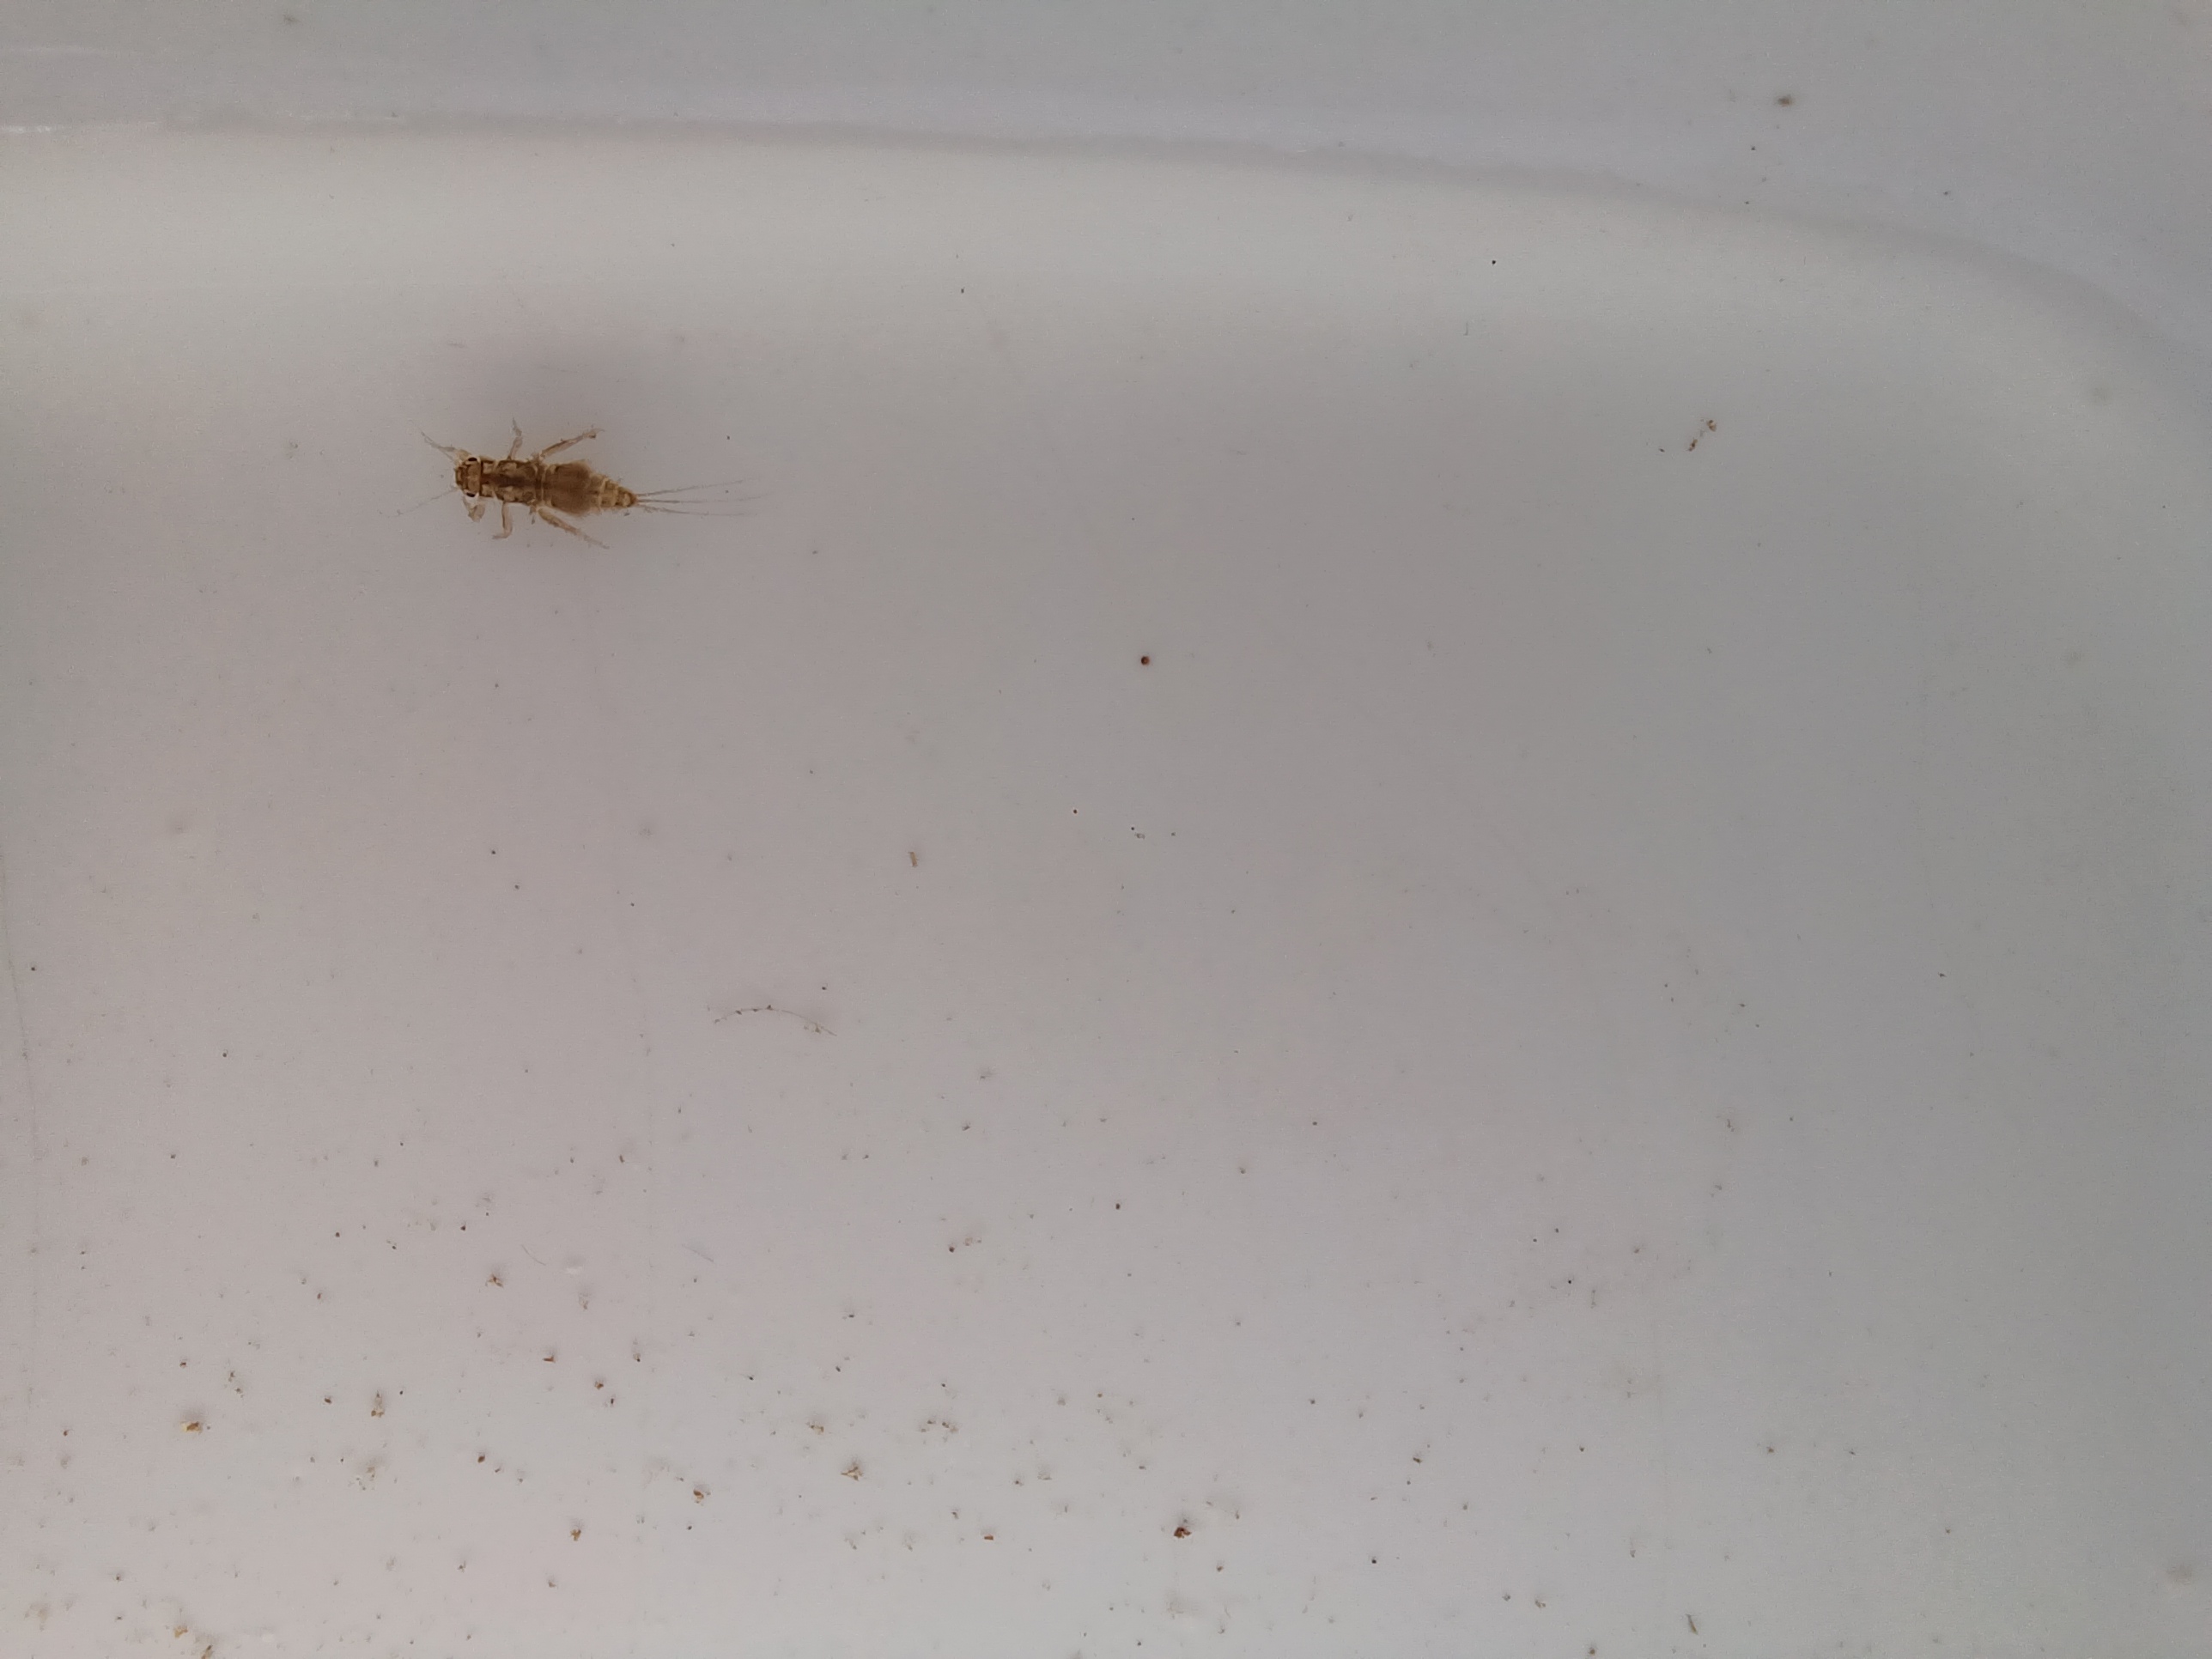
Macroinvertebrate group: other_mayflies